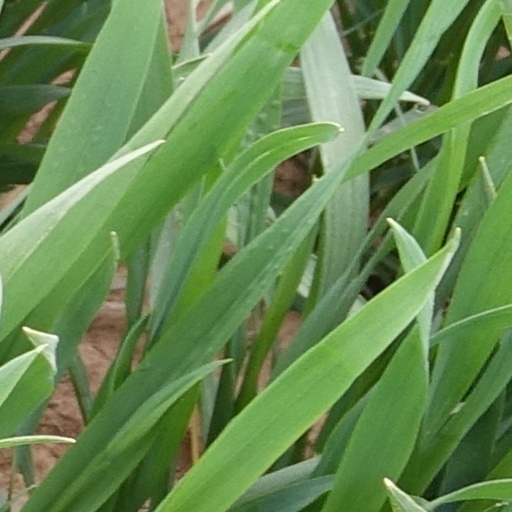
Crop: wheat